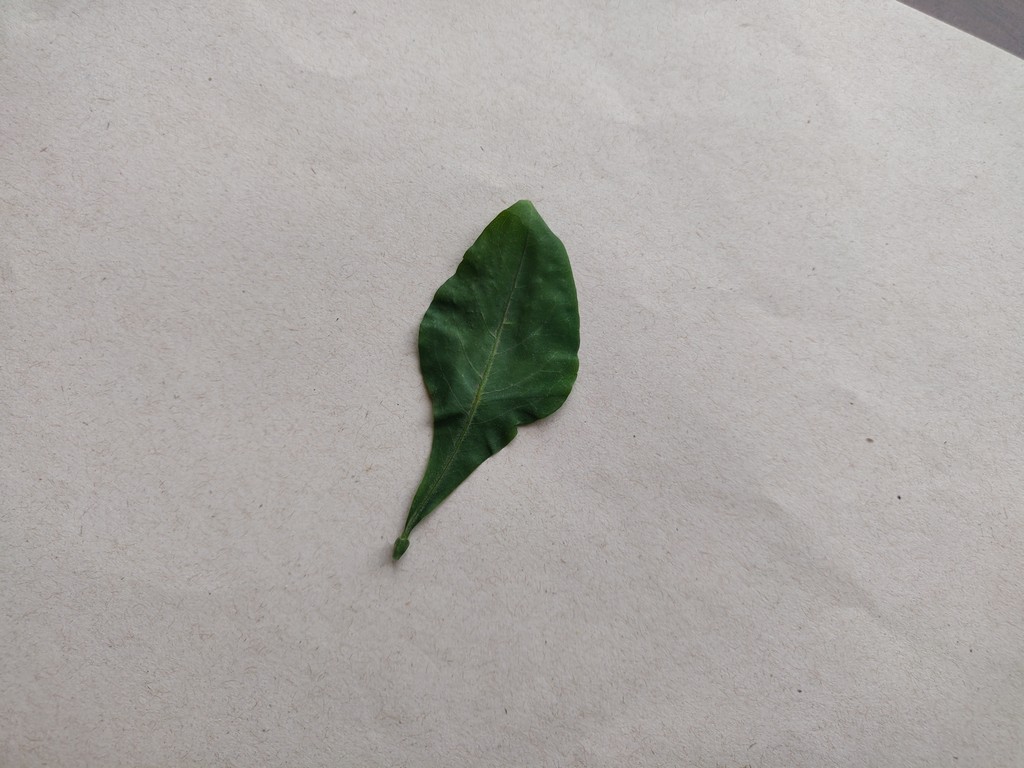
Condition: Healthy
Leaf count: single
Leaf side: front